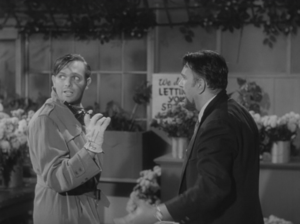
Charles B. Griffith est un acteur, producteur, réalisateur et scénariste américain, né le 23 septembre 1930 à Chicago, dans l'Illinois, et mort le 28 septembre 2007 à San Diego, en Californie.